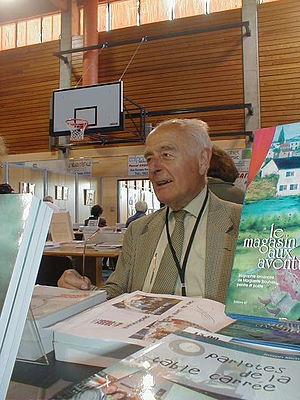
Joseph Michel, né le 25 octobre 1925 à Saint-Mard et mort à Arlon le 3 juin 2016, à l'âge de 90 ans, est un homme politique belge.